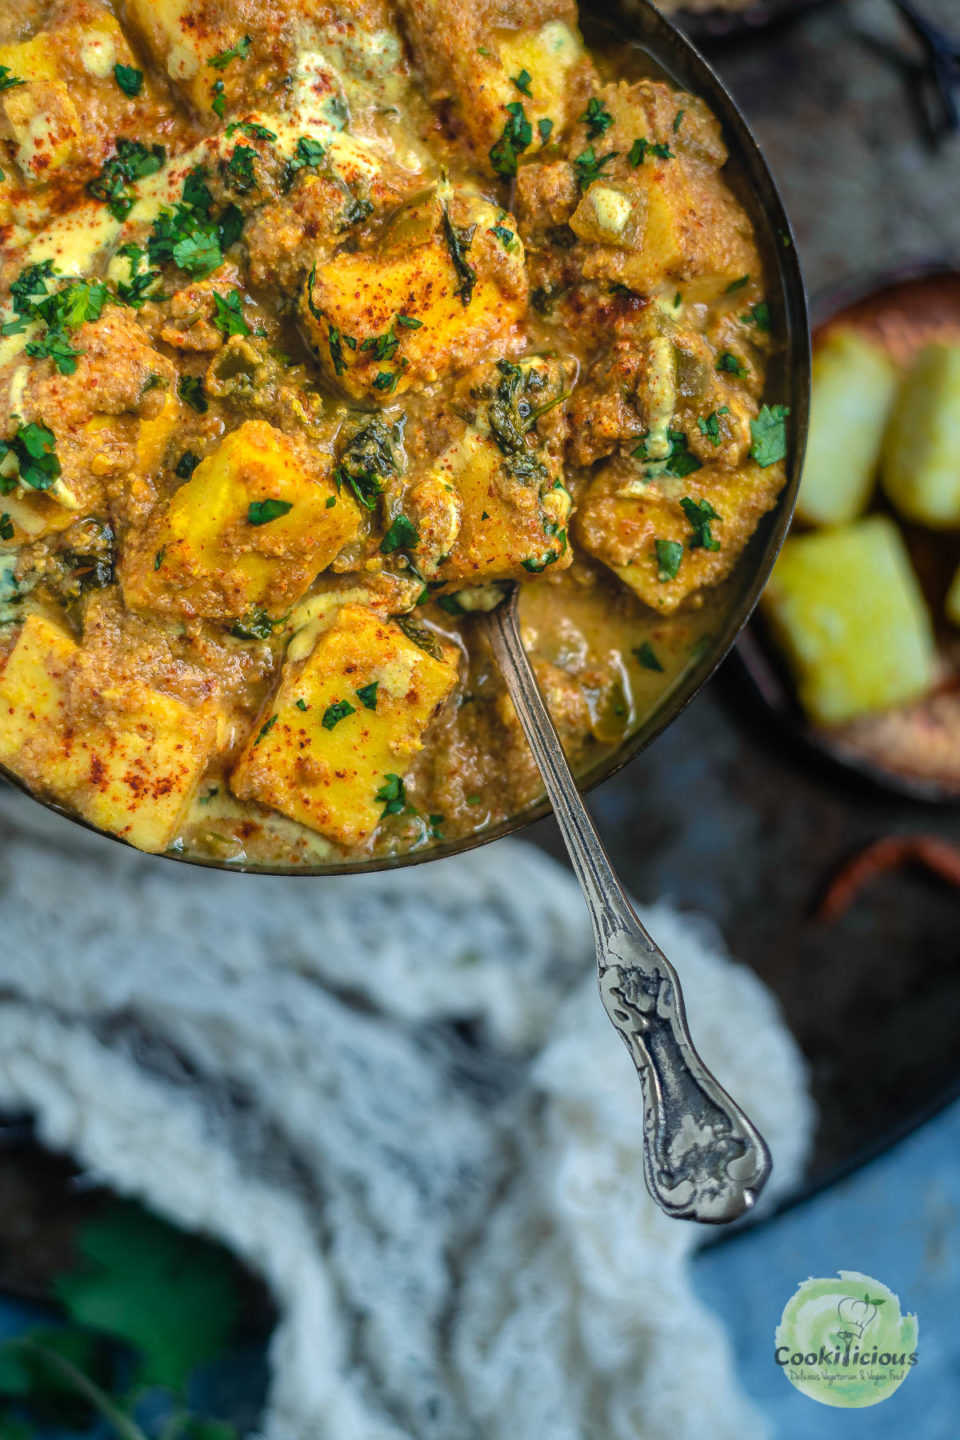
Dish: kadai_paneer